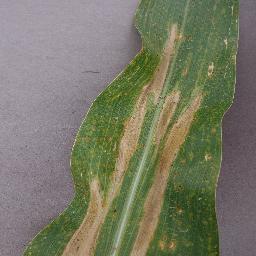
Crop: corn
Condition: (maize)_northern_blight